Aonchotheca forresteri

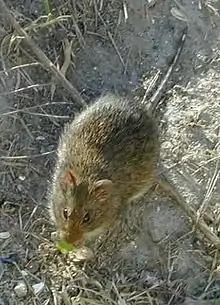
The marsh rice rat (here in Paynes Prairie, Florida, the type locality of "A. forresteri"), is the only known host of "Aonchotheca forresteri".

"Aonchotheca forresteri" is a small, narrow-bodied worm. It is narrowest at the front and increases in width to about three fourths of its length. The cuticle, the surface layer, is smooth. Females are 13.8 to 19.4 mm long, averaging 16.9 mm, which makes them substantially longer than female "A. putorii", and 55 to 70 (average 62) μm wide. The eggs are smooth, lacking the elaborate pattern on the surface seen in "A. putorii", and are 53 to 58 (54) μm long and 21 to 24 (21) μm broad. The esophagus, the frontmost part of the digestive system, is 2.9 to 3.9 (3.6) mm long and is lined by 36 to 45 (40) cells known as stichocytes. The vulva is located 66 to 105 (83) μm behind the end of the esophagus and the anus is near the end of the worm, which is rounded.